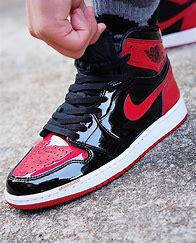
Brand: Nike
Model: Air Jordan 1